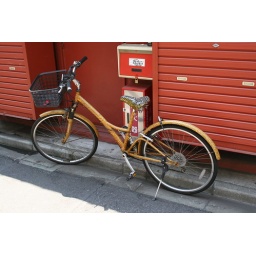
I took this shot in Tokyo. I think Kool Keith was touring around the market and parked his bike here.